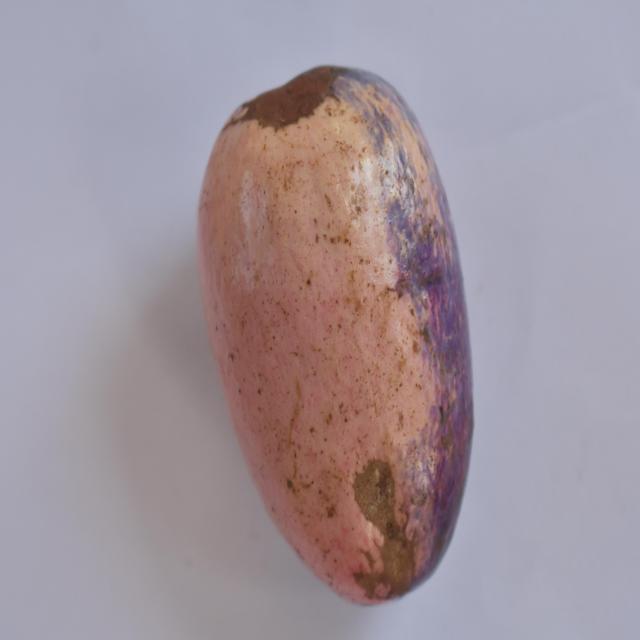
Plum grade: unripe